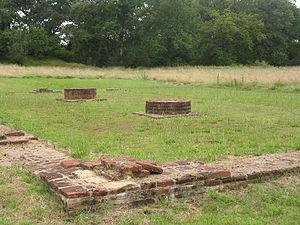
Labrit est une commune du Sud-Ouest de la France, située dans le département des Landes.
Cet article recense de manière non exhaustive les châteaux, maisons fortes, mottes castrales, situés dans le département français des Landes. Il est fait état des inscriptions et classements au titre des monuments historiques.
La maison d'Albret est une famille de la noblesse française. Elle a connu l'un des destins les plus brillants du royaume de France. En l'espace de quelques siècles elle sut s'élever jusqu'à la souveraineté de Navarre, avant de s'éteindre à la fin du XVIᵉ siècle dans la maison de Bourbon.
L'Albret landais est une région naturelle du département des Landes en région Nouvelle-Aquitaine et le berceau de la maison d'Albret.